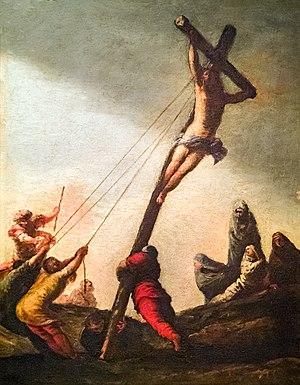
Sebastiano Mazzoni est un architecte, un poète satirique et un peintre vénitien du XVIIᵉ siècle.